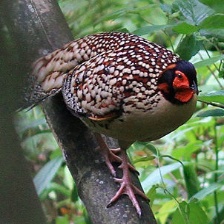
Species: CABOTS TRAGOPAN
Scientific name: TRAGOPAN CABOTI